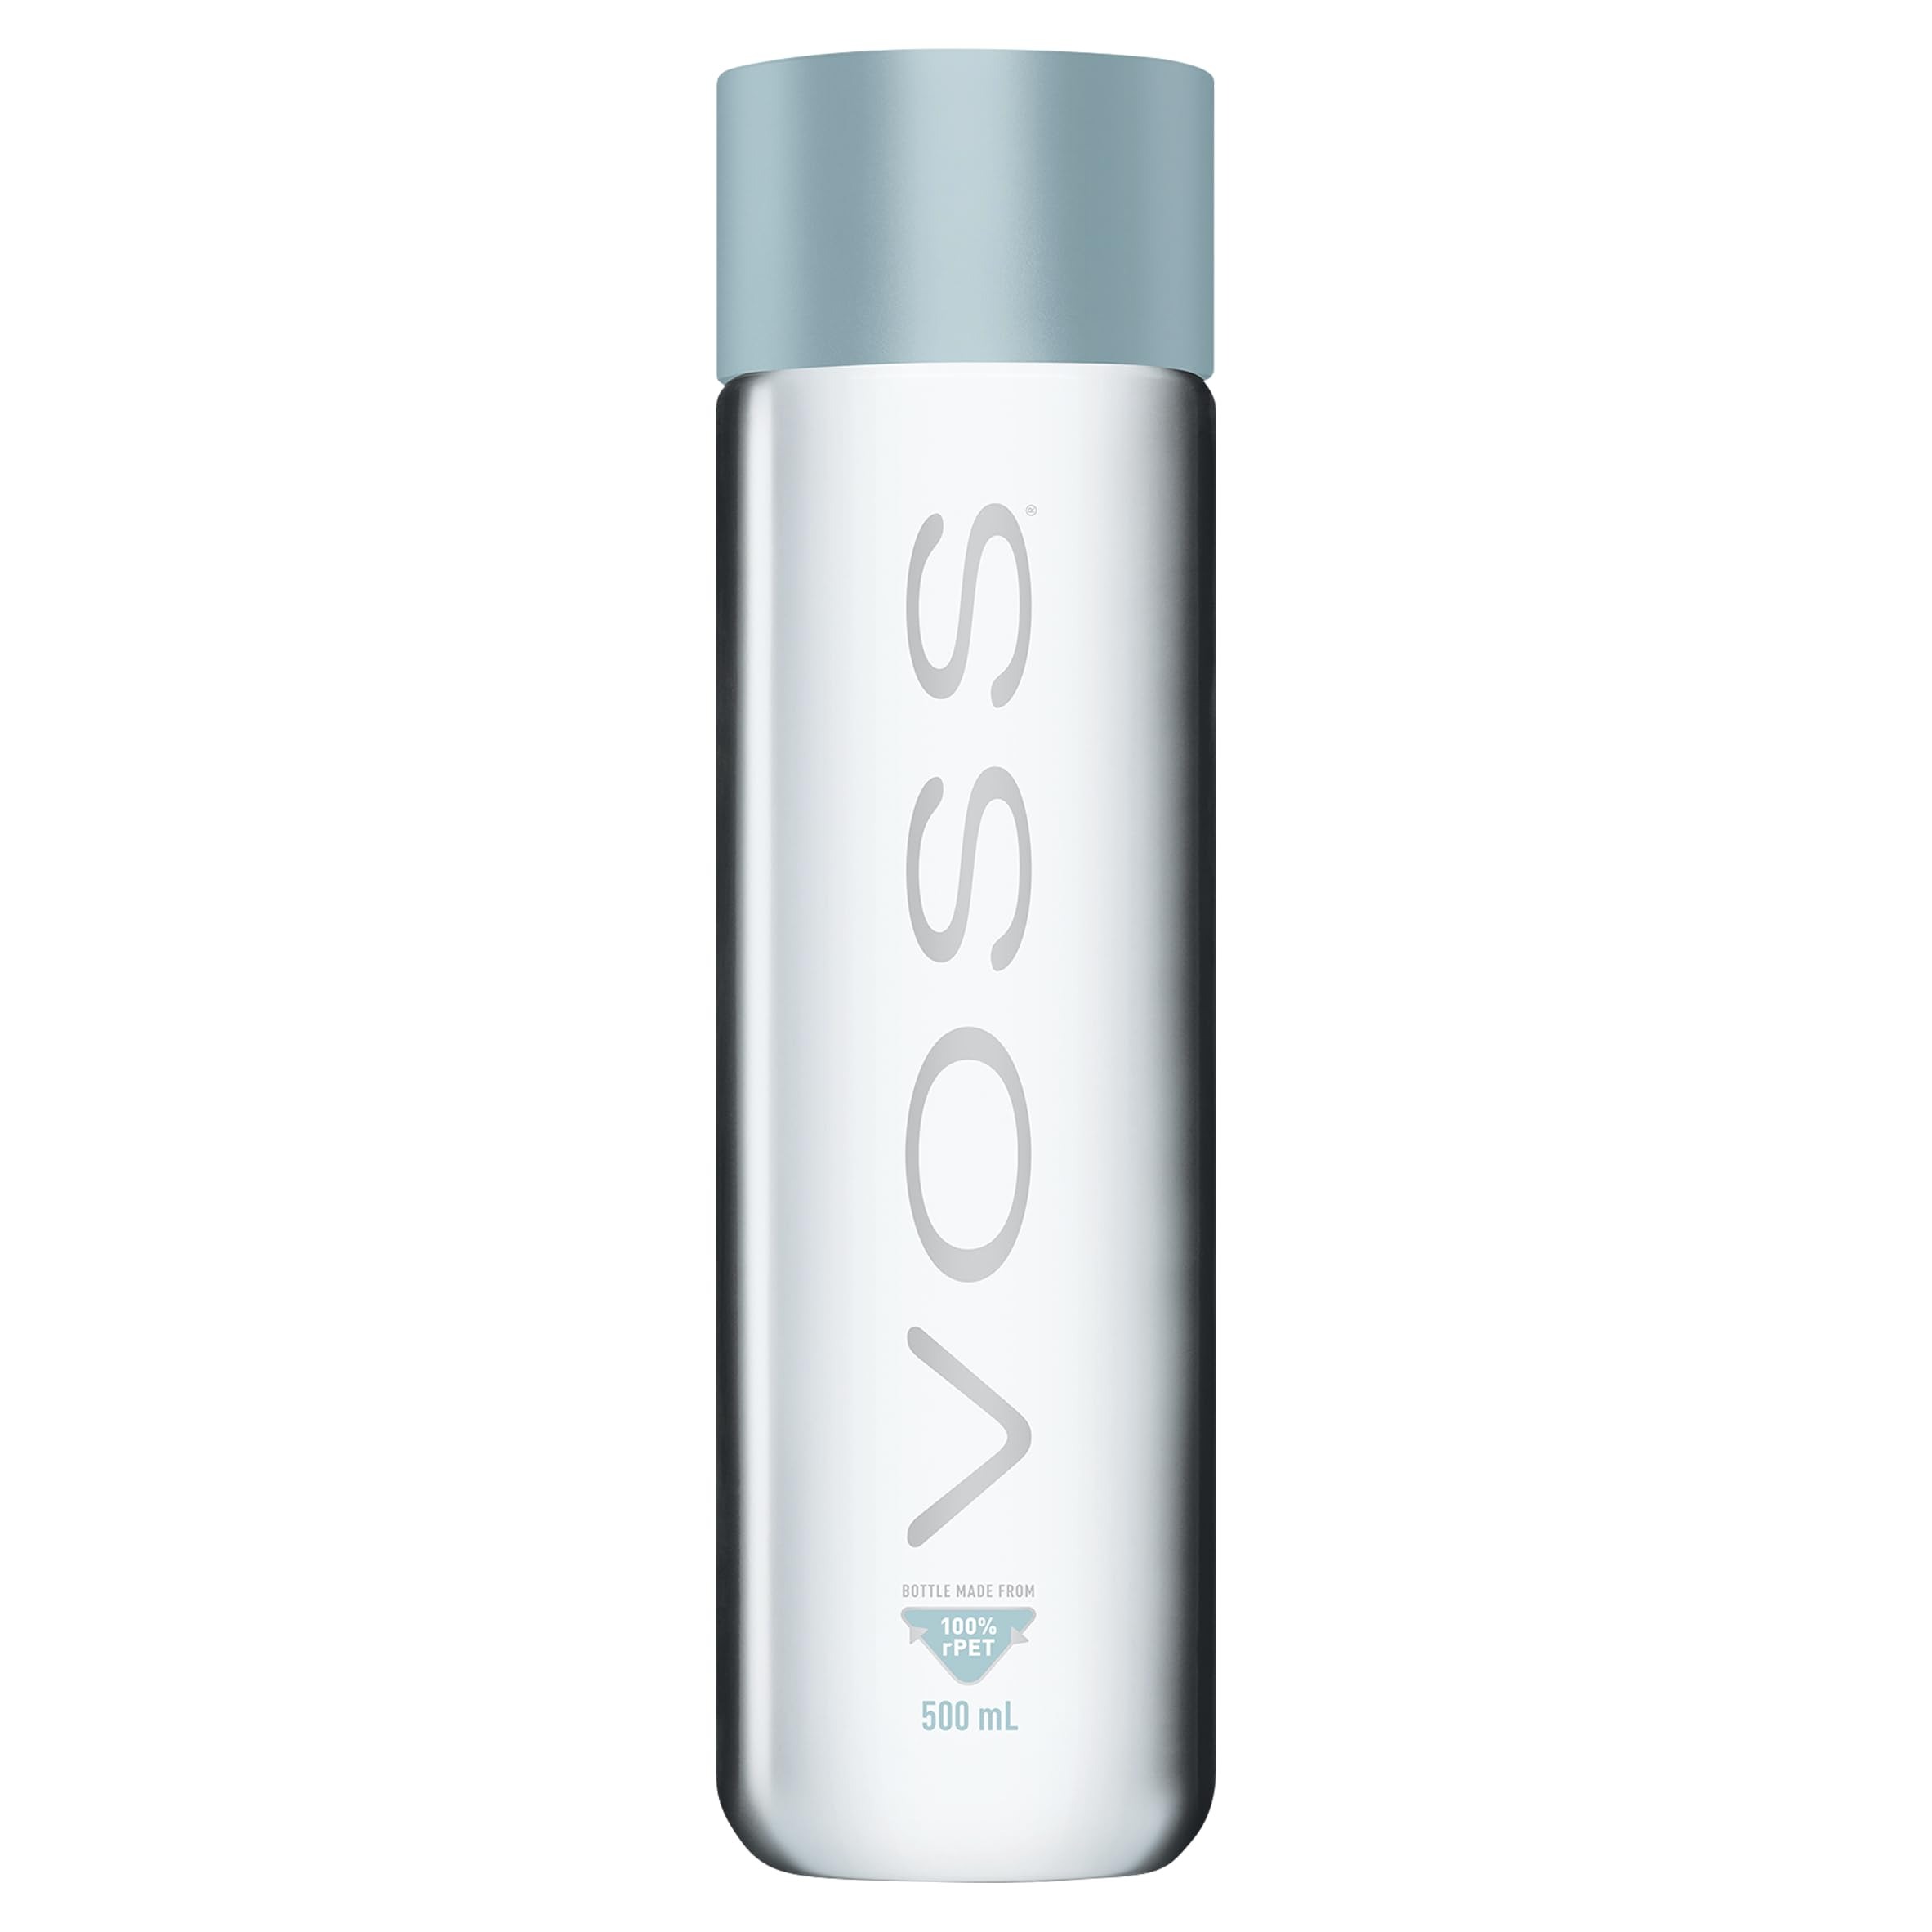
Item Name: Voss Artesian Water, 16.9 Fl oz
Bullet Point 1: artesian water from norway
Bullet Point 2: crisp clean taste
Bullet Point 3: voss is carbon neutral
Value: 16.9
Unit: Fl Oz

Price: 1.38